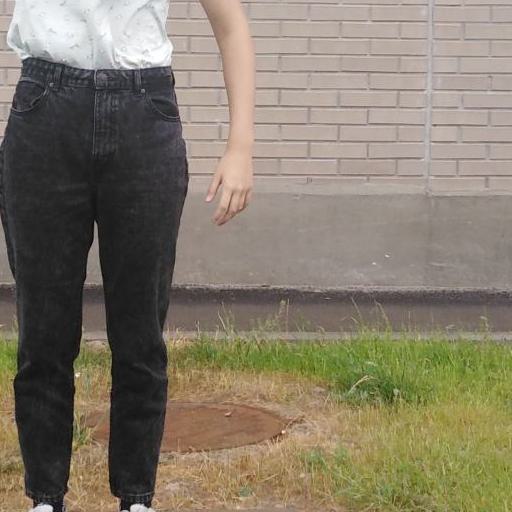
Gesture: no_gesture